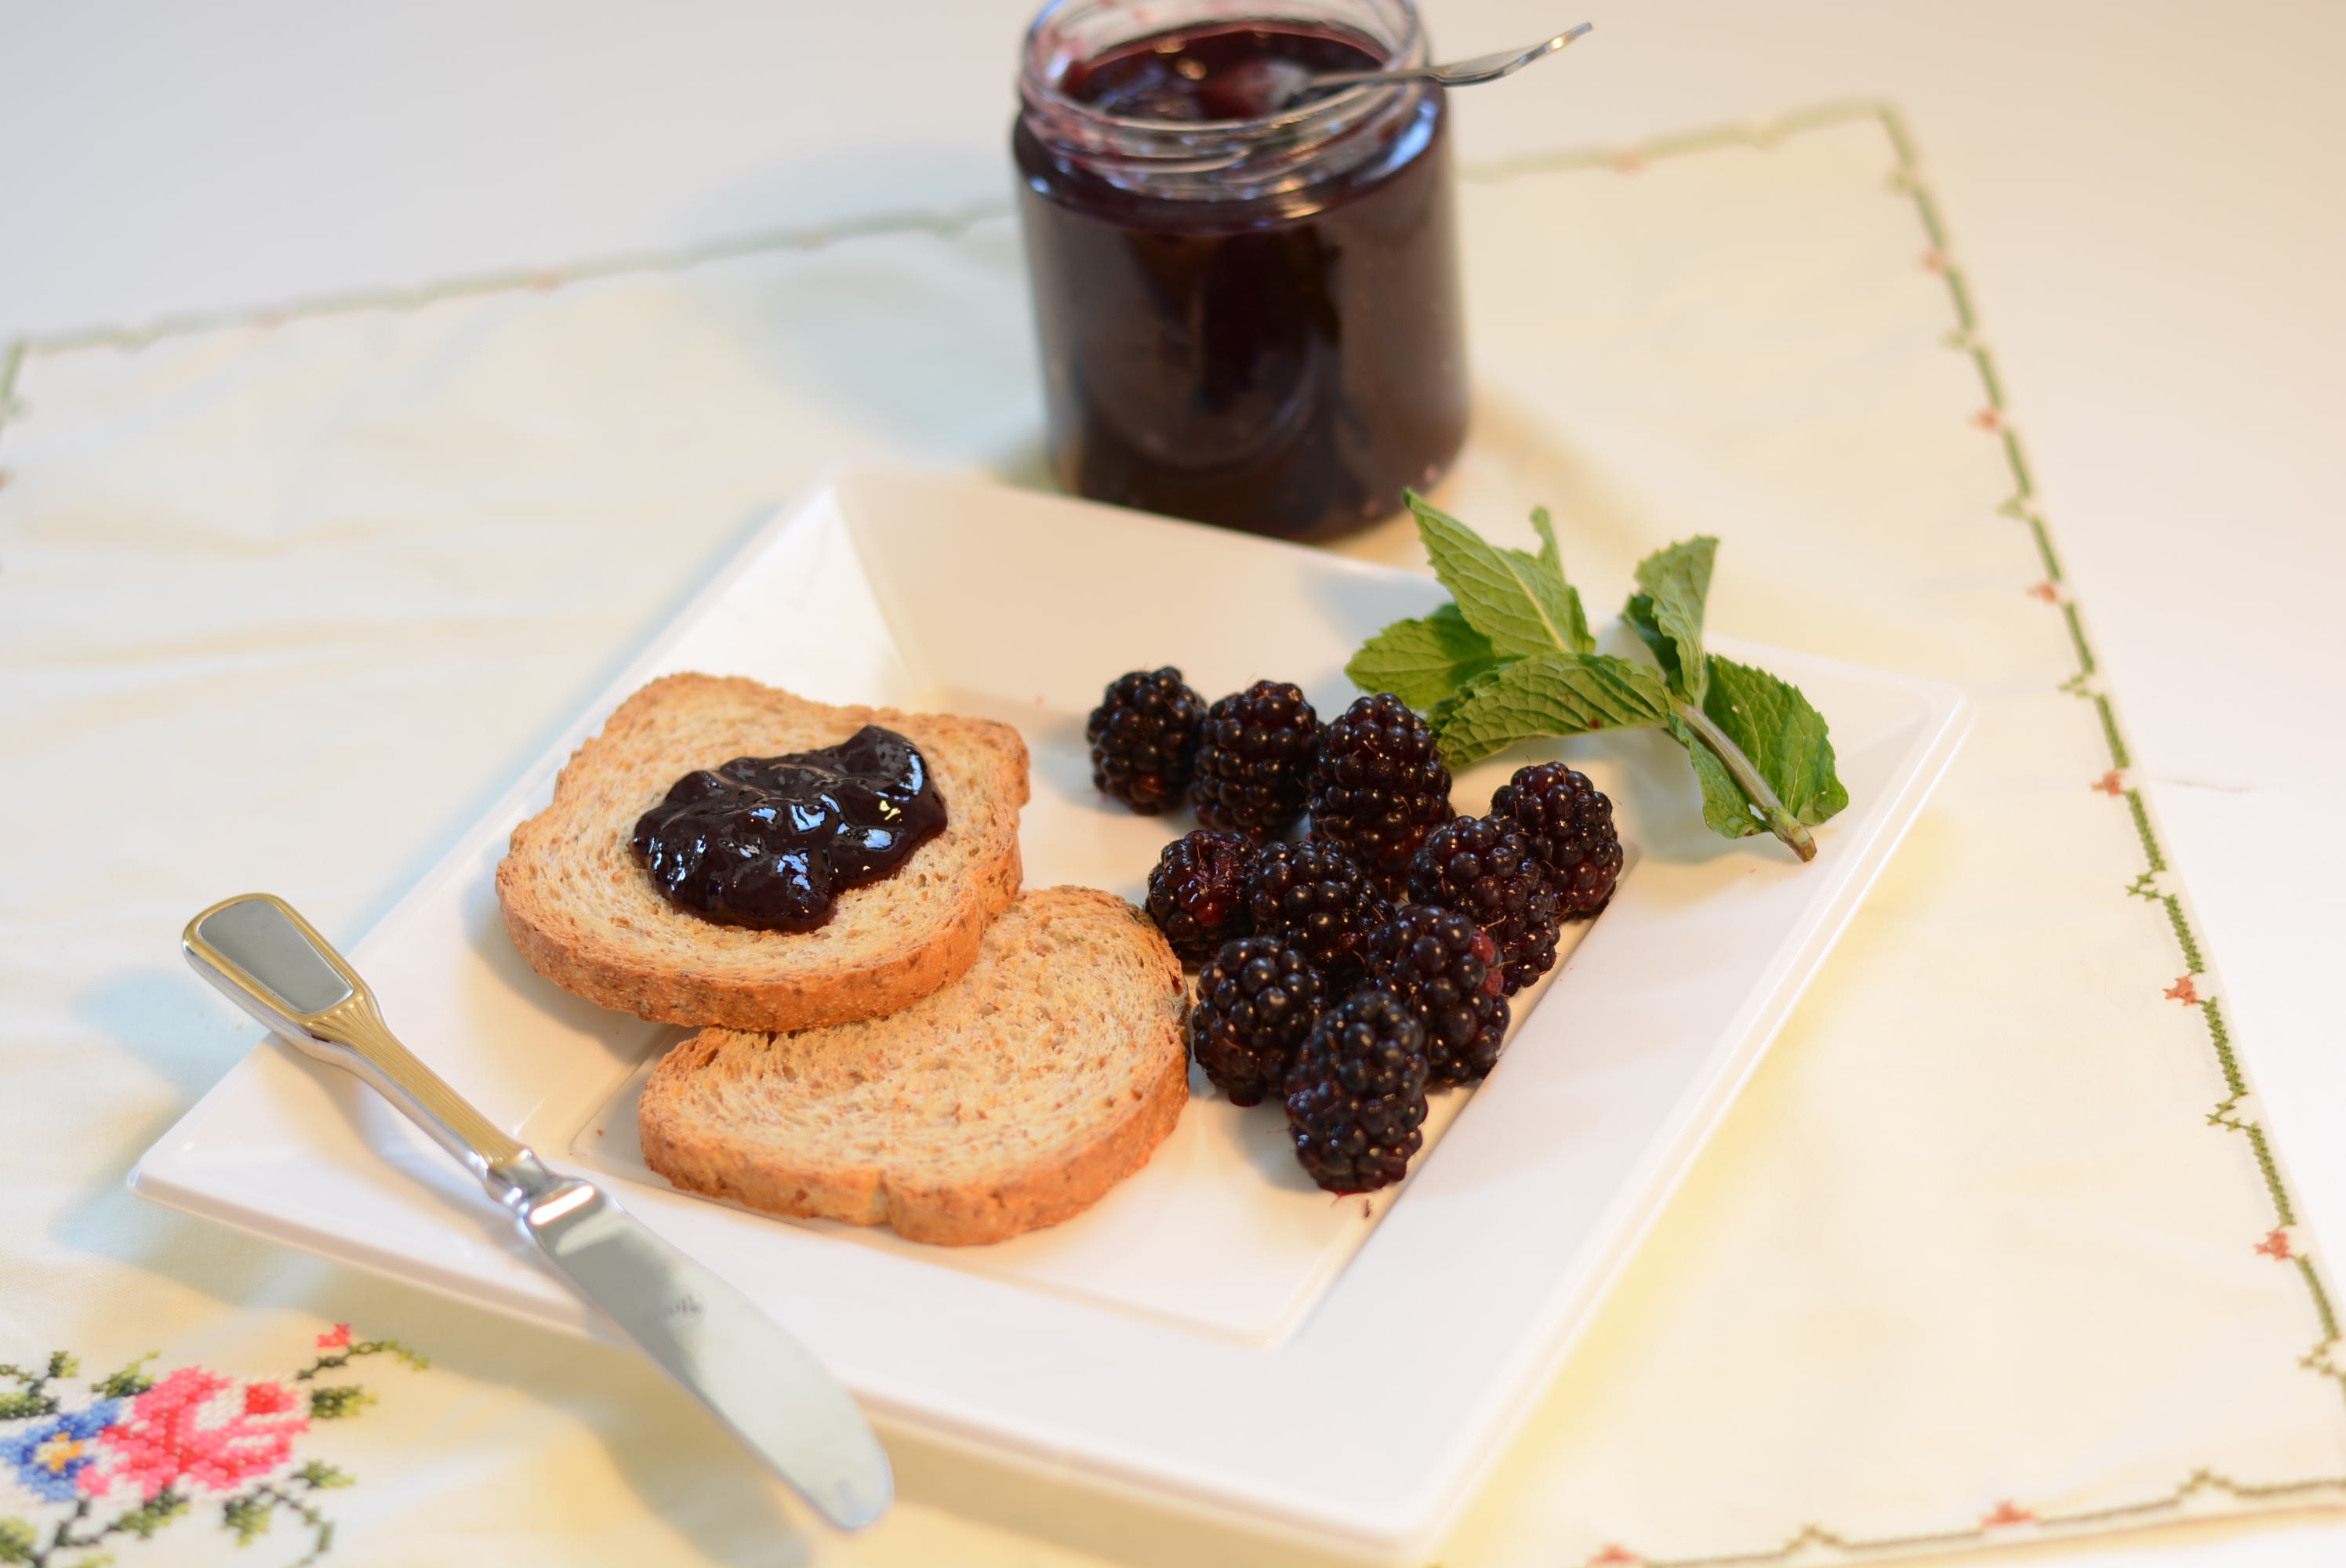
plant, fruit, berry, sweet, dish, meal, food, produce, breakfast, dessert, cuisine, bread, cook, jam, blackberries, flavor